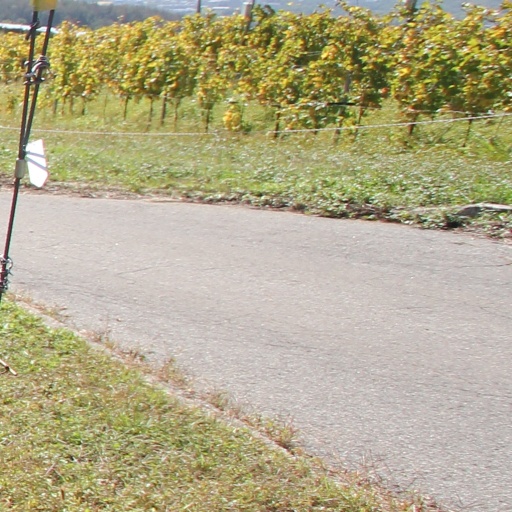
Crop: grape